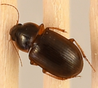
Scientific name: Amara quenseli
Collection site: Onaqui NEON (ONAQ), plot ONAQ_018